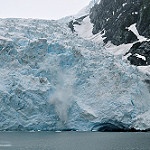
Scene: Outdoor